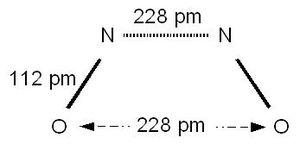
structure du dimère du monoxyde d'azote
Le monoxyde d'azote, oxyde azotique, oxyde nitrique ou NO est un composé chimique formé d'un atome d'oxygène et d'un atome d'azote. C'est un gaz dans les conditions normales de température et de pression. C'est un important neurotransmetteur chez les mammifères ; dissous, il franchit facilement les membranes biologiques et passe d'une cellule à l'autre, constituant un « messager paracrine idéal ».